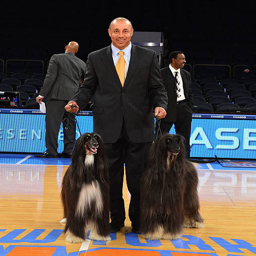
basketball player poses with dogs from show before sports team vs game .